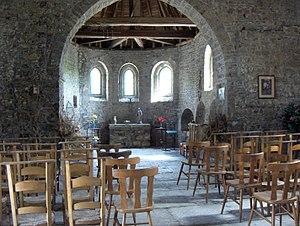
Chièvres (Belgique, prov. de Hainaut), Chapelle de la Ladrerie (XIIe siècle), ancienne léproserie.
La chapelle de la Ladrerie est un édifice religieux catholique sis sur la route d’Ath, à la sortie de Chièvres, dans le Hainaut, en Belgique. Construite au XIIe siècle comme lieu de culte de la maladrerie fondée par Ève de Chièvres, la chapelle est dans son architecture - nef romane et chœur gothique - un exemple caractéristique du passage historique d’un style à l’autre. Tous les ans une ‘fête de la ladrerie’ y est organisée.